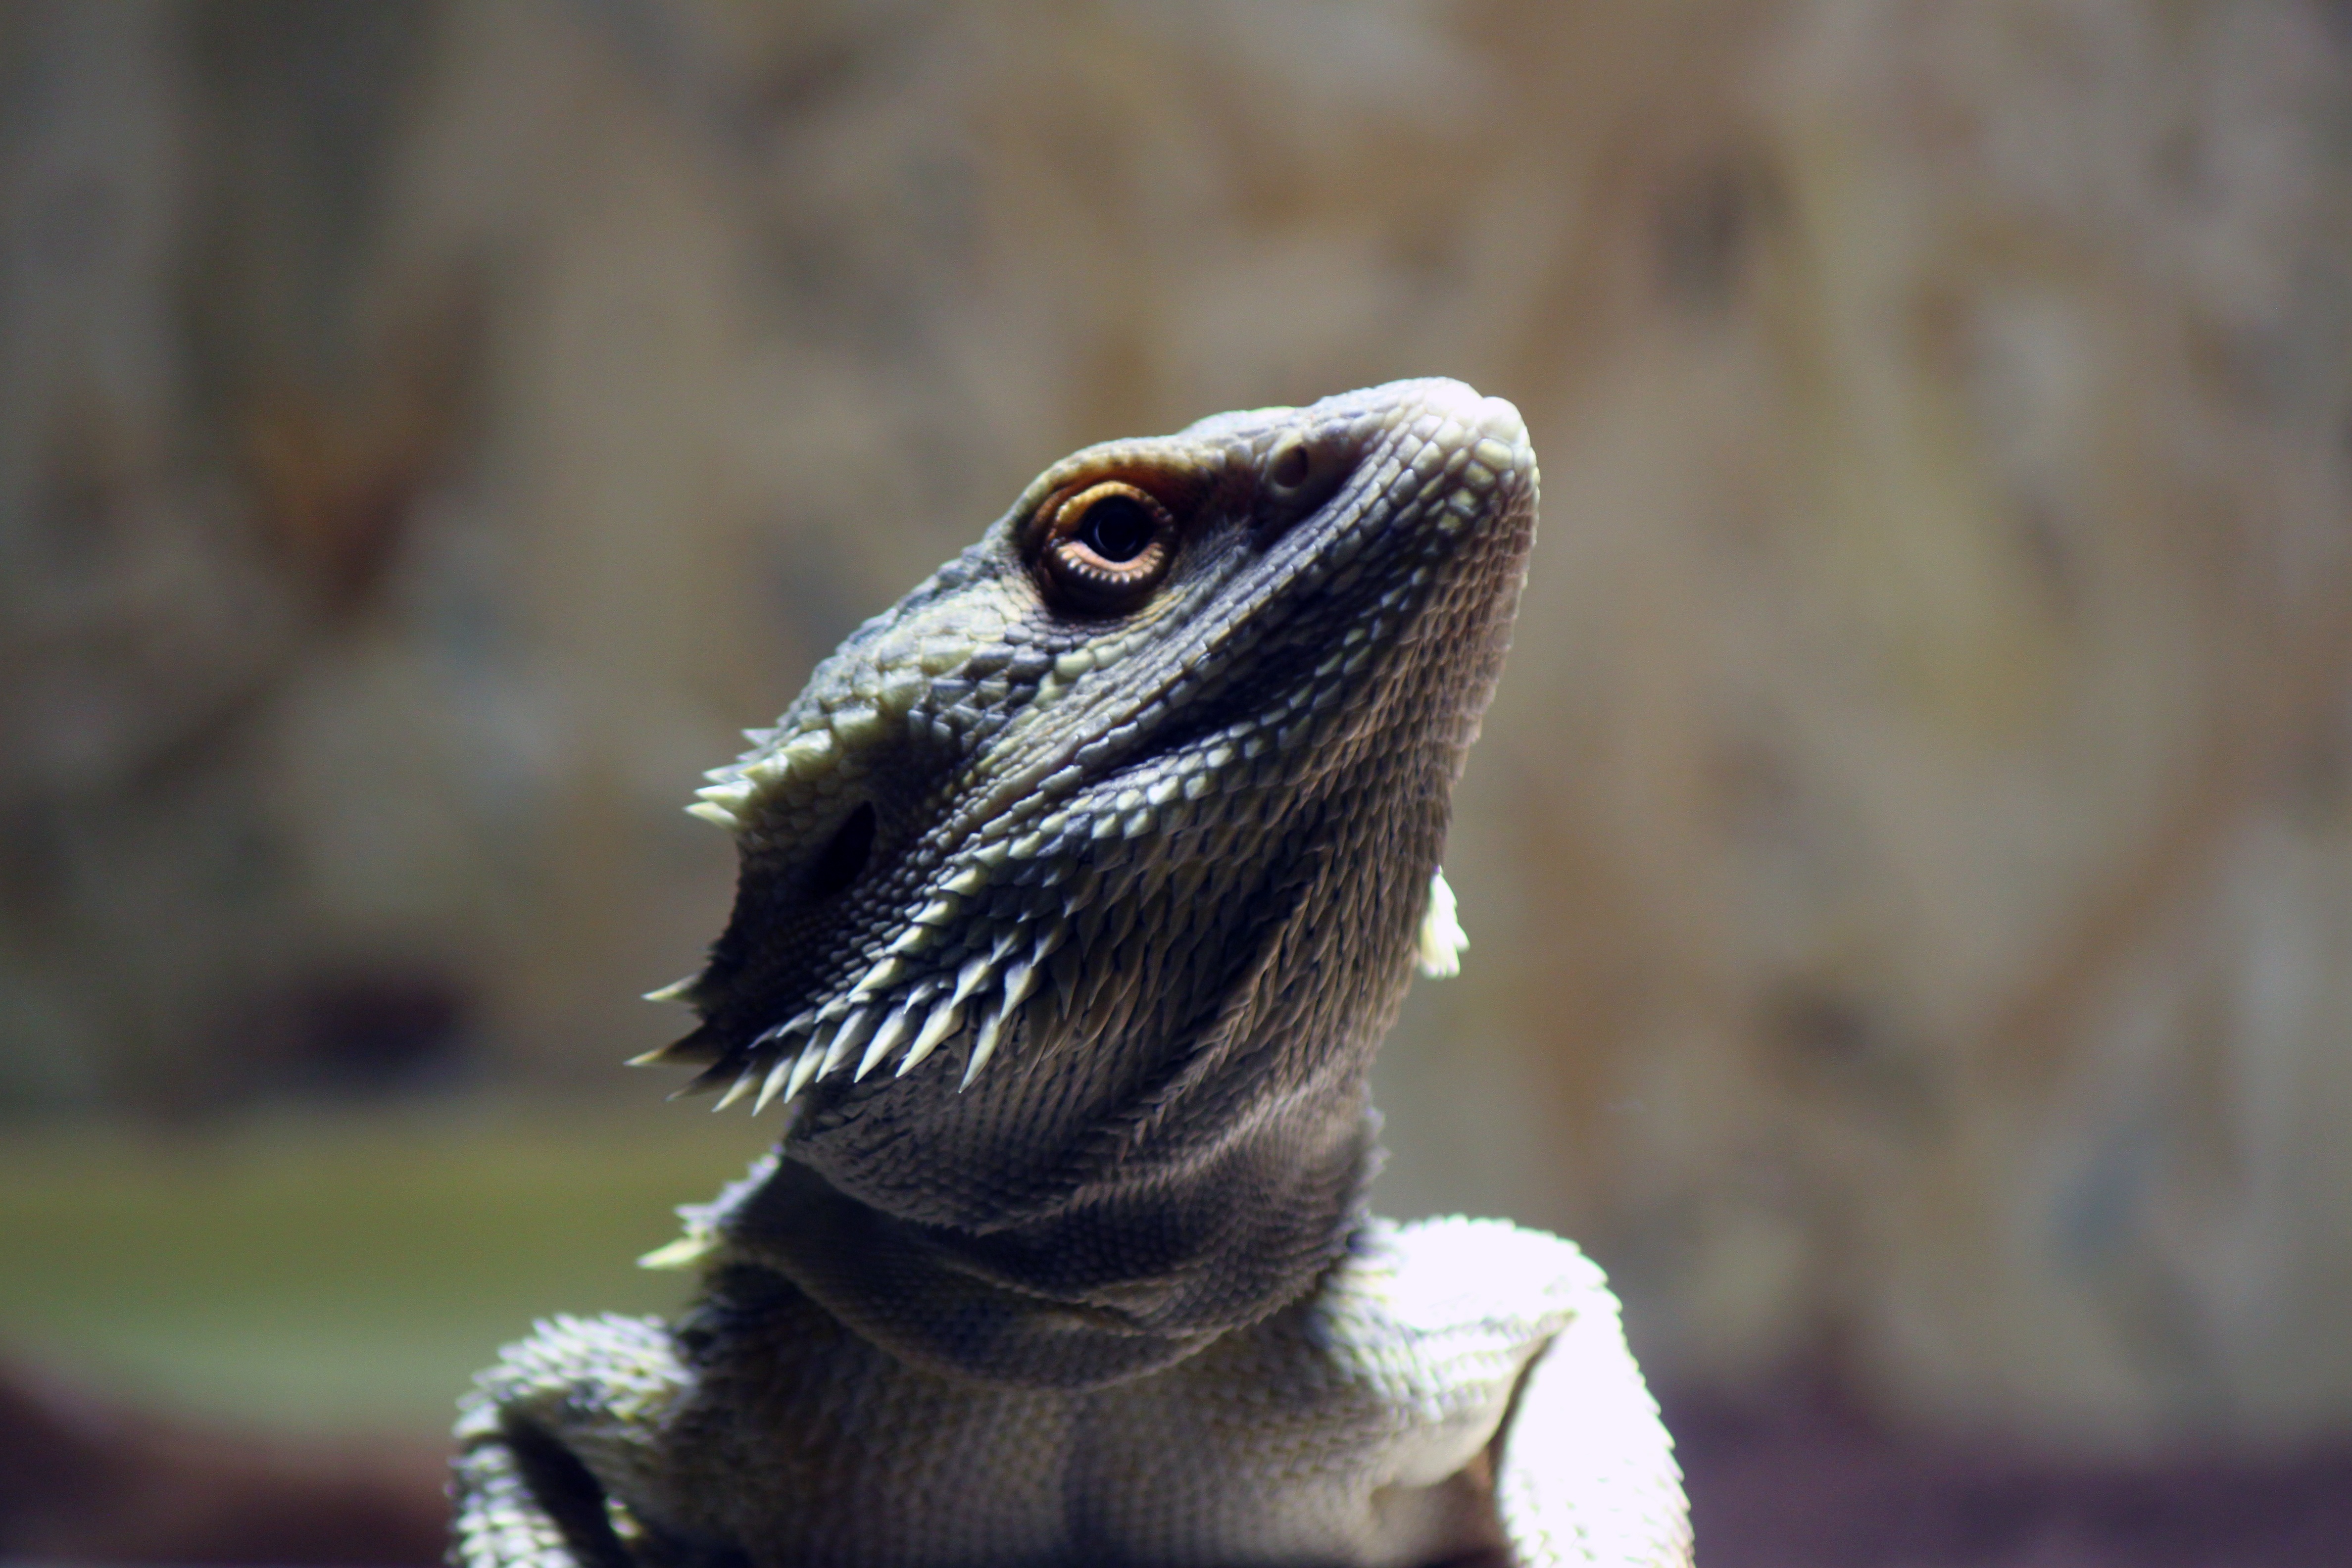
nature, desert, animal, wildlife, pet, beak, natural, reptile, fauna, lizard, beard, bearded dragon, close up, vertebrate, dragon, terrarium, macro photography, bearded, agamidae, pogona vitticeps, pogona, scaled reptile, velociraptor